Ravenlok

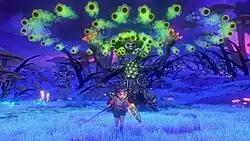
Weeping-Fungi Boss from "Ravenlok"

Gameplay features include arena-based boss fights, a leveling system where players can hunt for new weapons and items to level up their skills, and quests where players can interact with secondary characters and uncover their stories.